2003 invasion of Iraq

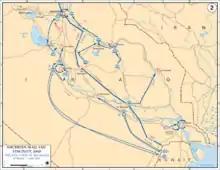
US invasion: 29 March – 7 April 2003

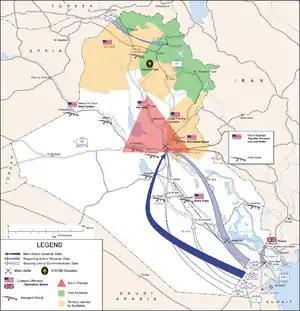
Routes and major battles fought by invasion force and afterwards

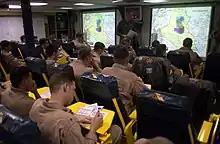
Carrier Air Wing Two (CVW-2) mission briefing aboard , 21 March 2003.

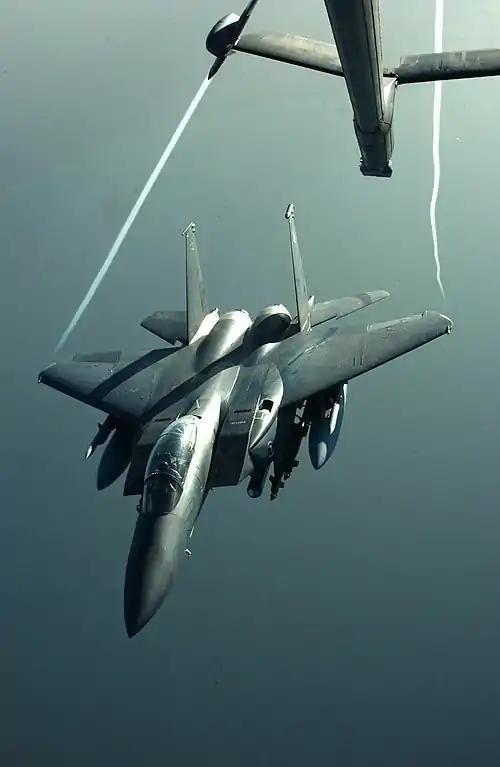
Wingtip vortices are visible trailing from an F-15E as it disengages from midair refueling with a KC-10 during Operation Iraqi Freedom

On the night of 17 March 2003, the majority of B and D squadron British 22nd SAS Regiment, designated as Task Force 14, crossed the border from Jordan to conduct a ground assault on a suspected chemical munitions site at a water-treatment plant in the city of al-Qa'im. It had been reported that the site might have been a SCUD missile launch site or a depot; an SAS officer was quoted by author Mark Nicol as saying "it was a location where missiles had been fired at Israel in the past, and a site of strategic importance for WMD material." The 60 members of D squadron, along with their 'Pinkie' Desert Patrol Vehicles (the last time the vehicles were used before their retirement), were flown into Iraq in 6 MH-47Ds in 3 waves. Following their insertion, D squadron established a patrol laager at a remote location outside al-Qa'im and awaited the arrival of B squadron, who had driven overland from Jordan. Their approach to the plant was compromised, and a firefight developed which ended in one 'pinkie' having to be abandoned and destroyed. Repeated attempts to assault the plant were halted, leading the SAS to call in an air strike which silenced the opposition.